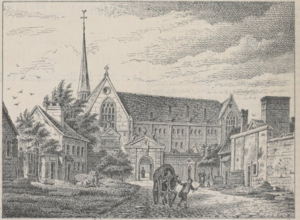
Couvent des Bonshommes ou des minimes en 1770
La rue Beethoven est une voie du 16ᵉ arrondissement de Paris, en France.
Le boulevard Delessert est une voie du 16ᵉ arrondissement de Paris, en France.
Le couvent des Minimes de Nigeon, également appelé couvent de Nigeon, couvent des Minimes de Chaillot et couvent des Bonshommes, est un ancien couvent, aujourd'hui disparu, qui était situé dans le village de Nigeon ou Chaillot aujourd'hui incorporé à Paris.